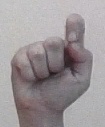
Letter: fa